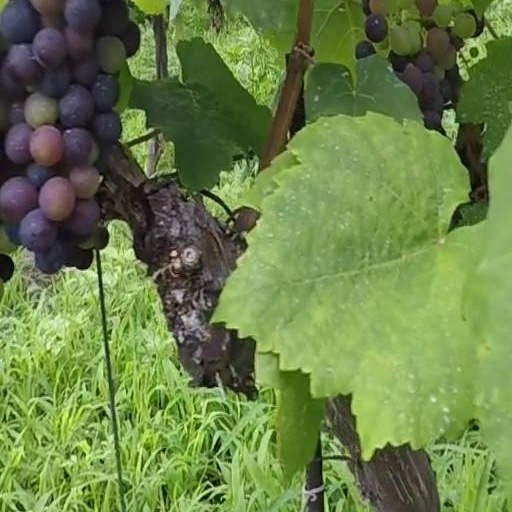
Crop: grape